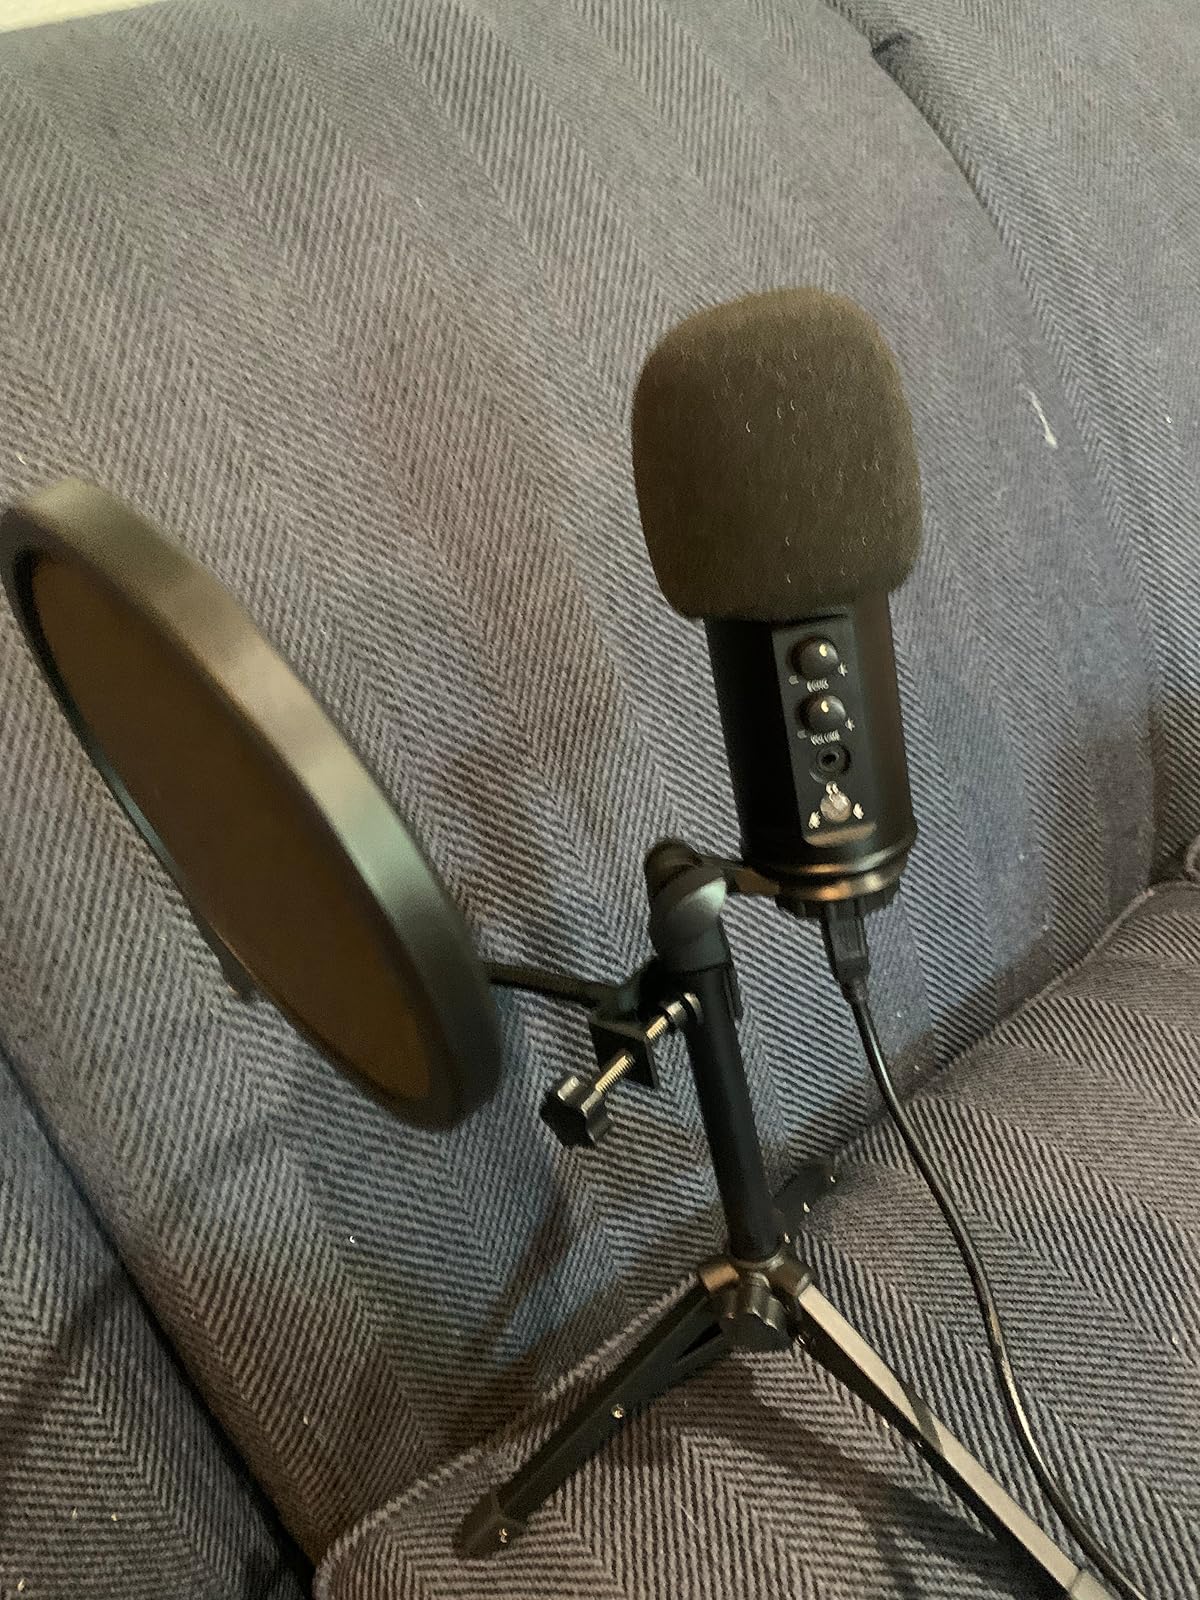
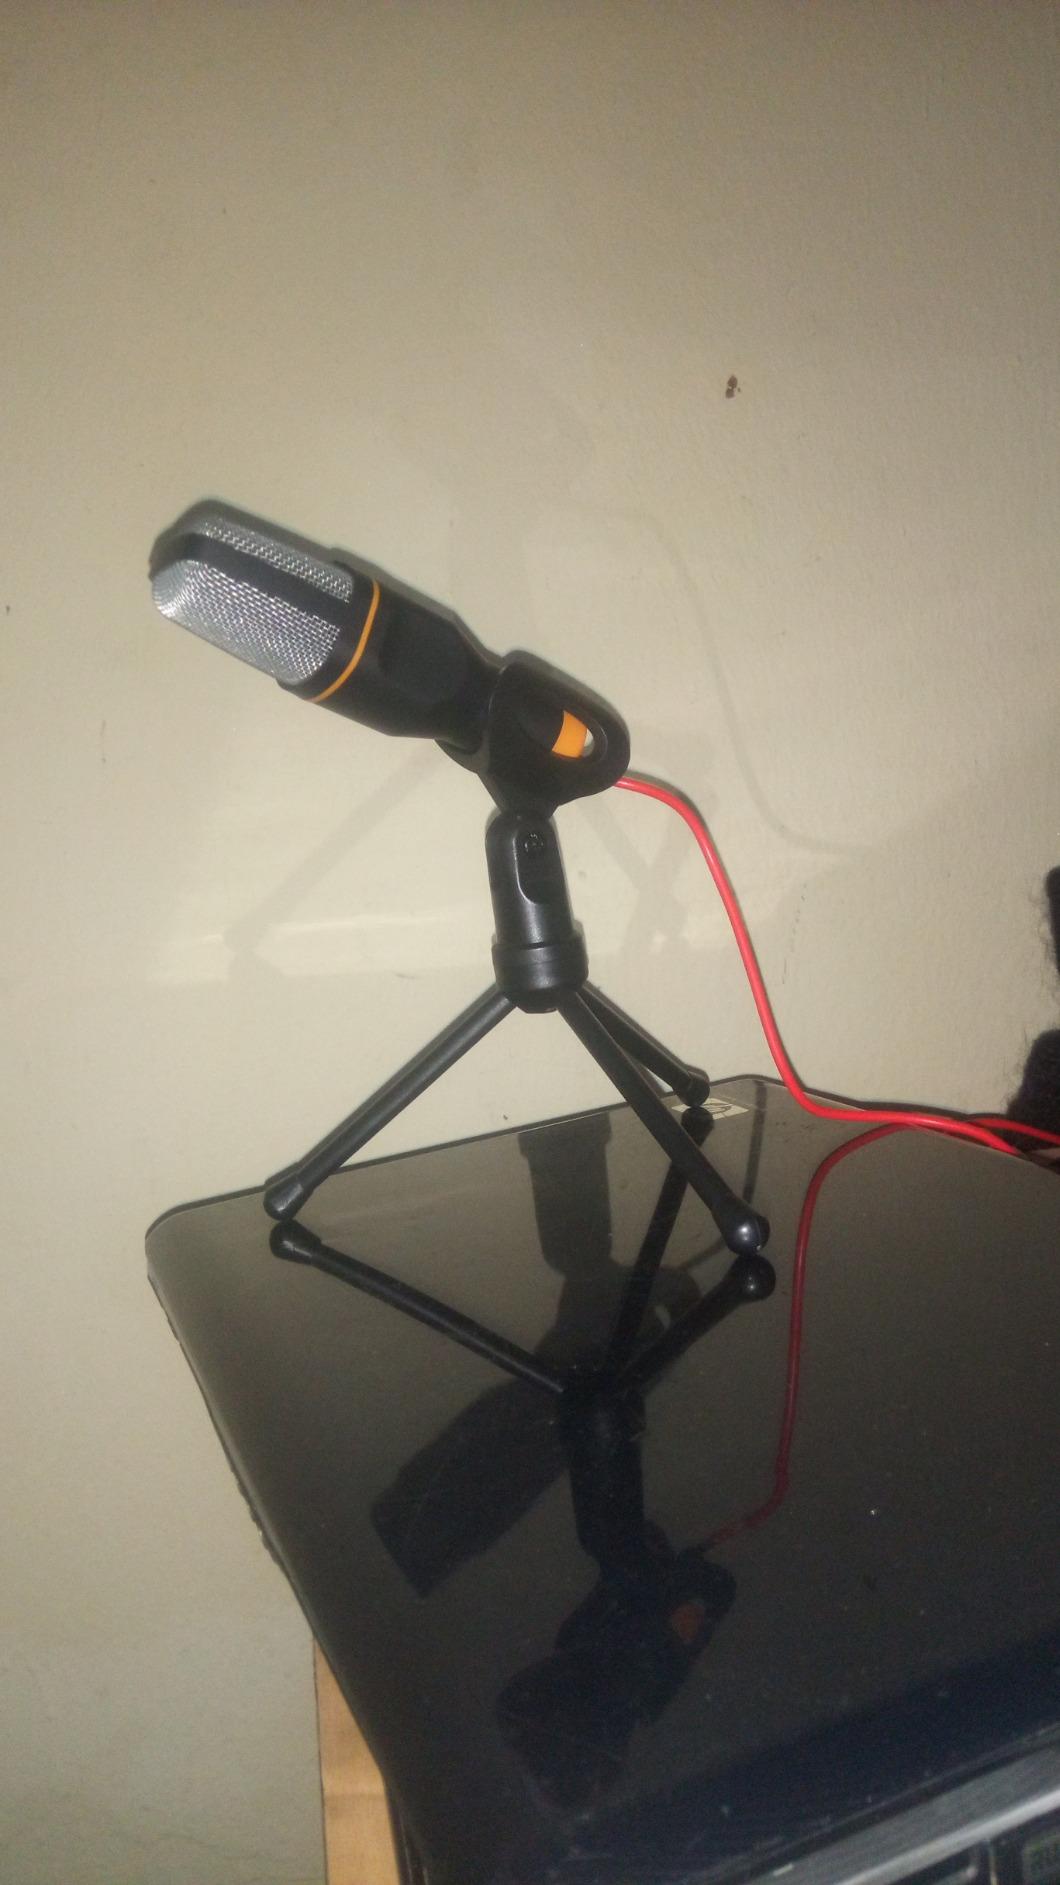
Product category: microphone
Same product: no